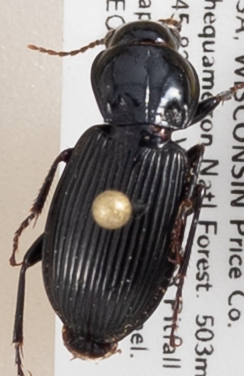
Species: Pterostichus novus
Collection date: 2019-07-23
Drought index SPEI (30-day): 0.086
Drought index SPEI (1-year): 1.77
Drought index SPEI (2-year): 1.416